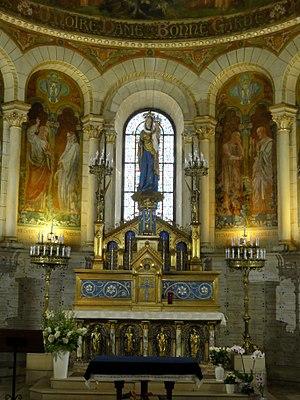
Maître-autel.
La basilique Notre-Dame-de-Bonne-Garde est une basilique de culte catholique, dédiée à Notre-Dame, située dans la commune française de Longpont-sur-Orge et le département de l'Essonne.